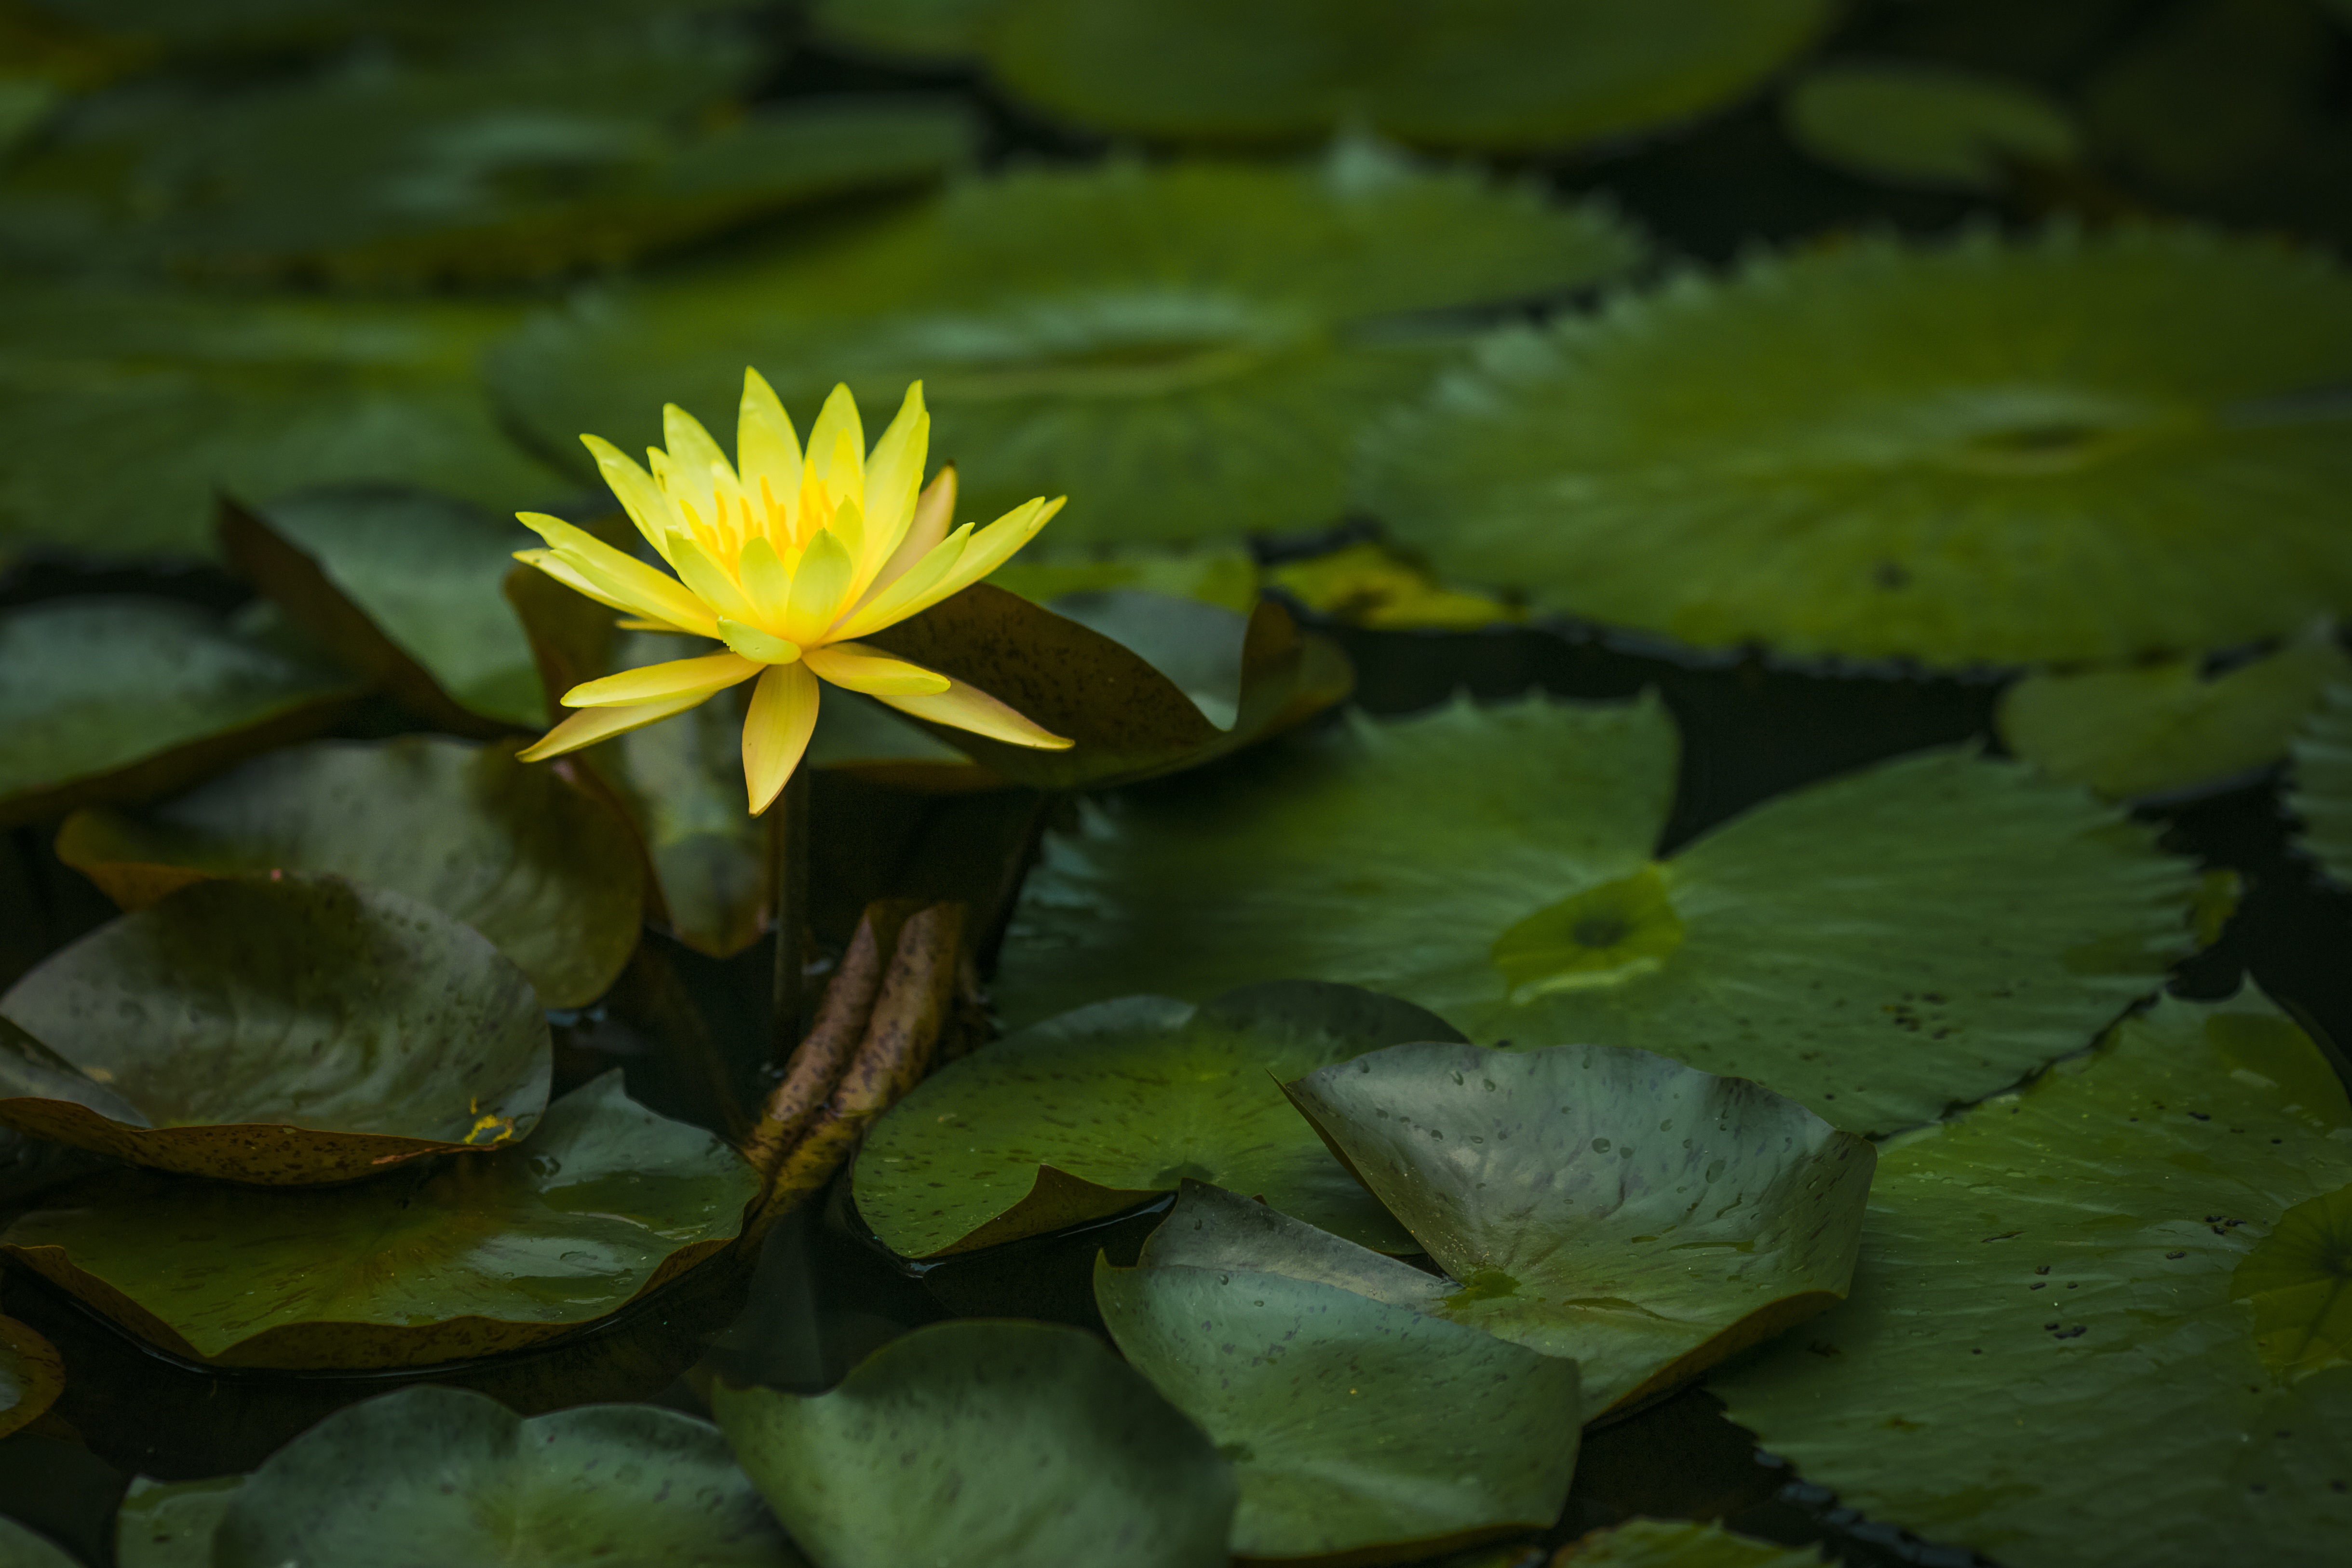
nature, plant, leaf, flower, petal, bloom, pond, green, botany, yellow, aquatic plant, flora, water lily, scene, vibrant, macro photography, flowering plant, land plant